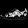
Label: Sneaker